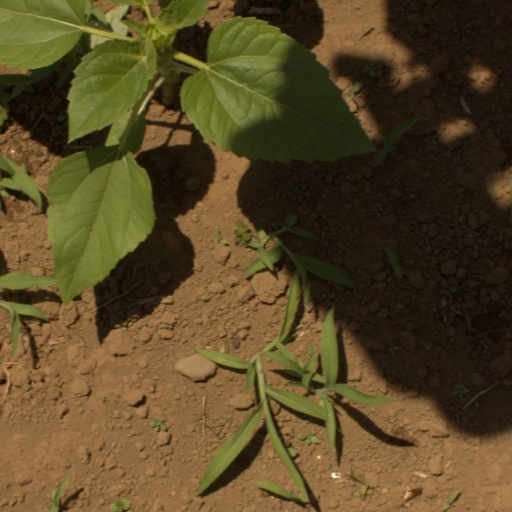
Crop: Jerusalem artichoke